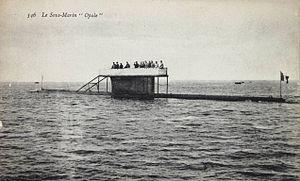
Sous-marin Opale
L'Opale est un sous-marin de la marine française construit à Cherbourg à partir de 1903.